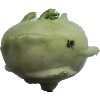
Label: Kohlrabi 1